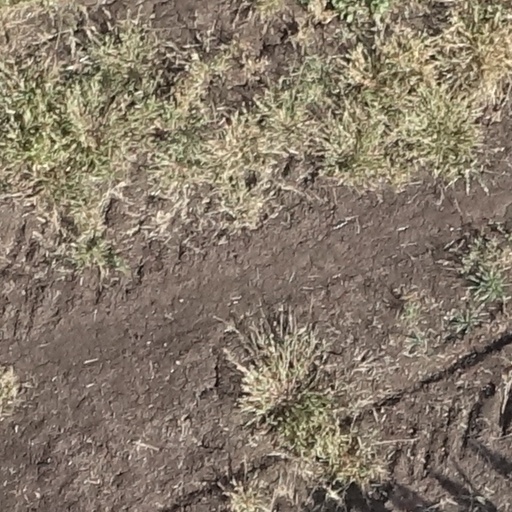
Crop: sorghum